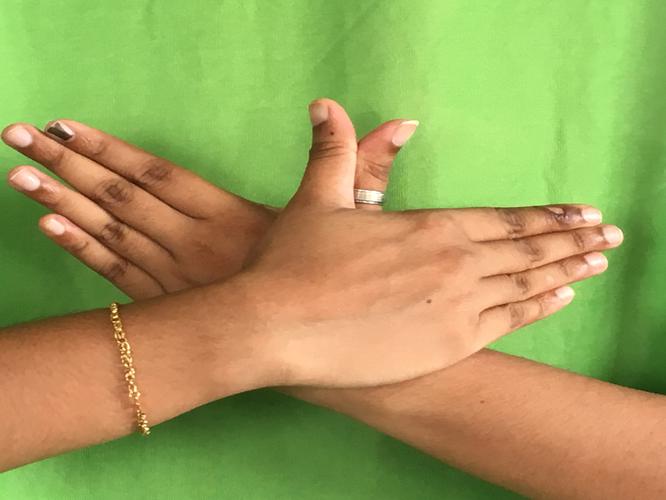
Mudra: Garuda
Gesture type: double_hand